Tina Fey

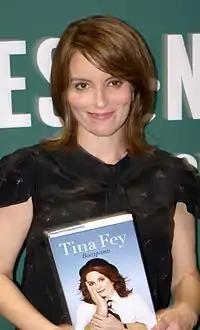
Fey holding a copy of "Bossypants", published in April 2011

In a 2004 interview, Fey expressed a desire to write and direct films. In 2006, Fey worked on a script for Paramount Pictures, which was to feature Sacha Baron Cohen, by the name of "Curly Oxide and Vic Thrill", based loosely on the true story of a Hasidic rock musician. In 2007, she was cast in the animated comedy film "Aqua Teen Hunger Force Colon Movie Film for Theaters" as the Aqua Teens' mother, a giant burrito.